Strip club

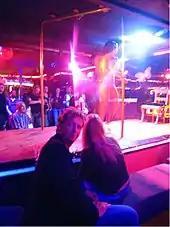
refer to caption

The floor area is open for general admission. A customer is free to wander around the club, except for employee areas and premium lounges. To access premium lounges (sometimes called VIP, champagne, or other lounges), a customer would normally be charged a fee above the cover charge. In some cases, the employee and premium lounges are dual use. For example, a manager's office might also double as the VIP room.